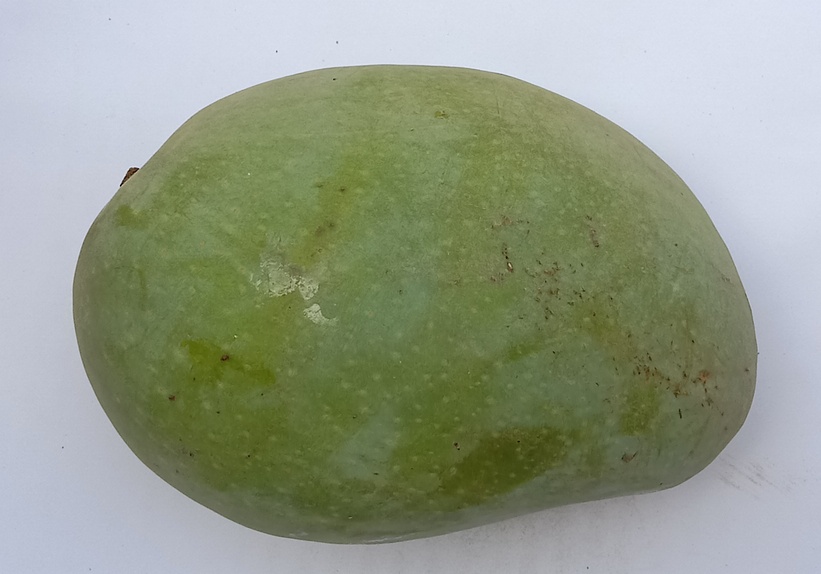
Mango variety: Fajri